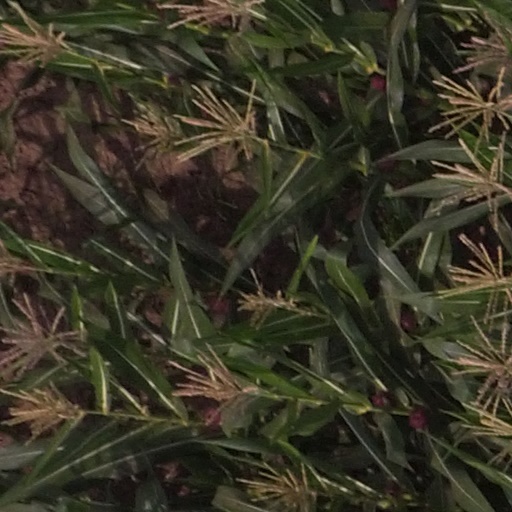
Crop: maize; corn